Graminoid

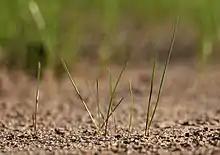
Germinating fescue grass with long, blade-like leaves

In botany and ecology, a graminoid refers to a herbaceous plant with a grass-like morphology, i.e., elongated culms with long, blade-like leaves. They are contrasted with forbs, herbaceous plants without grass-like features.